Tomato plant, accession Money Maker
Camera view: vertical (180 deg); turntable rotation: 120 degrees
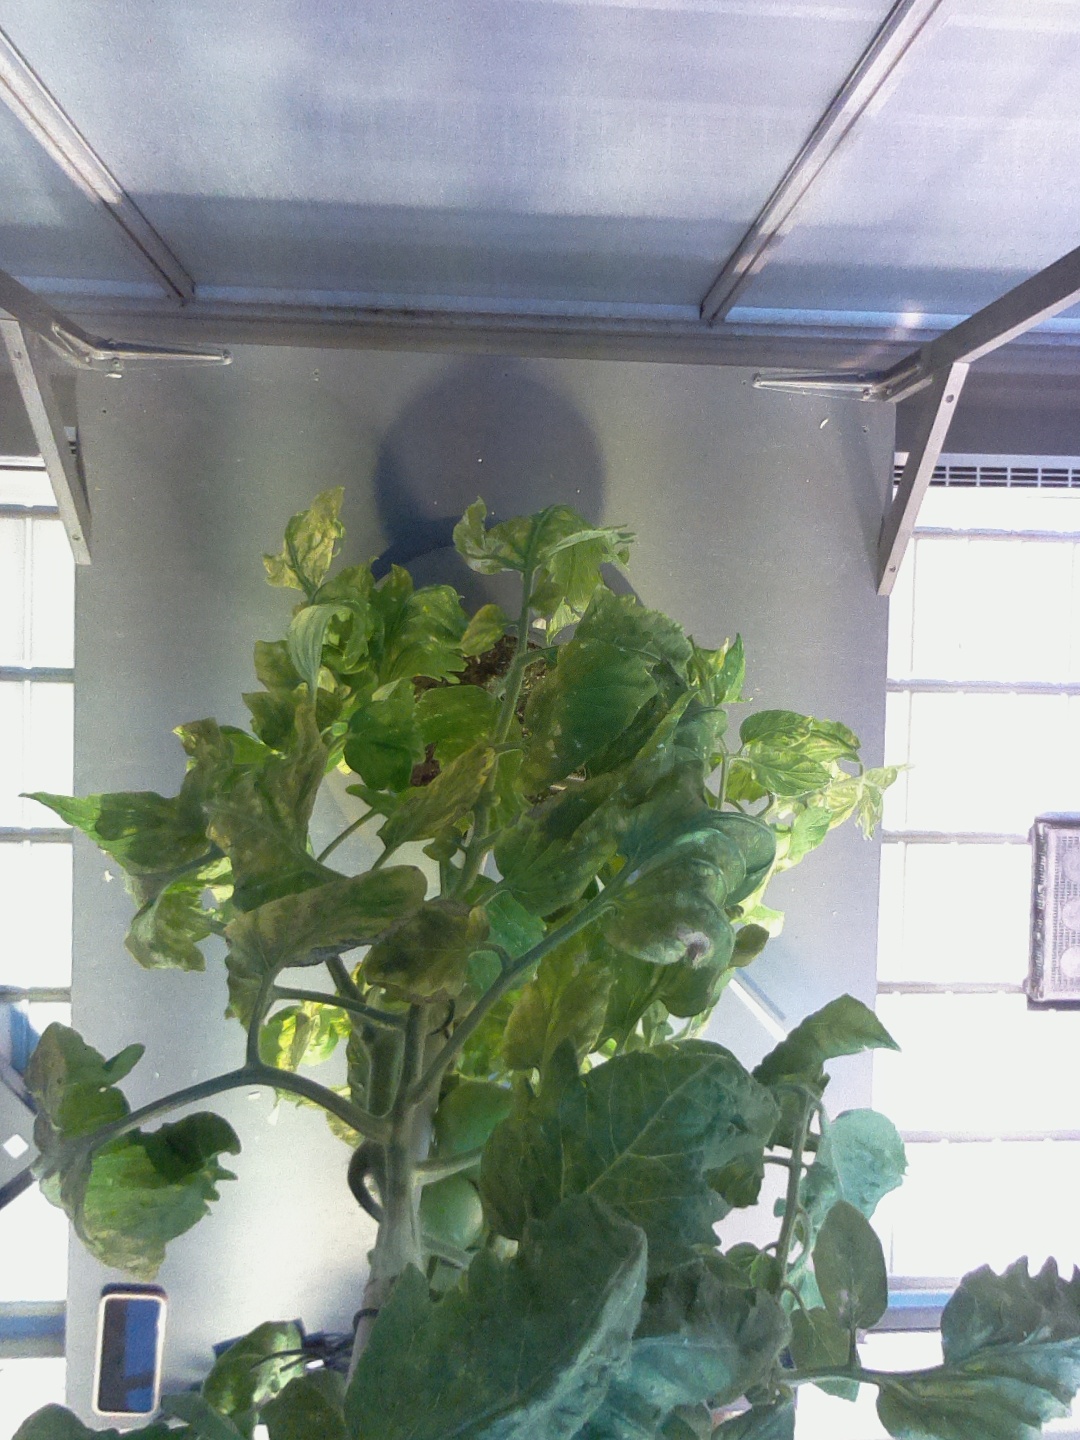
BBCH growth stage 77: 70%-80% of final fruit size